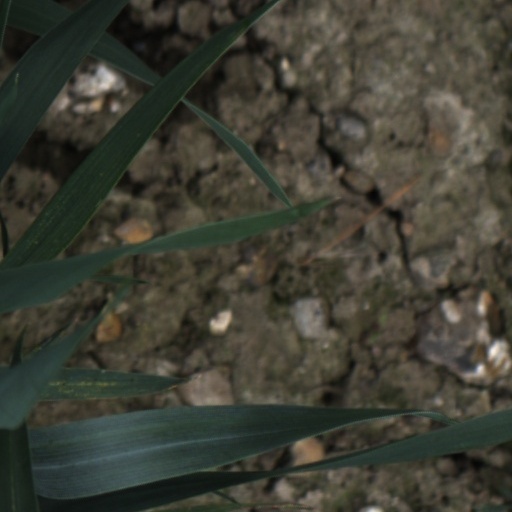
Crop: wheat